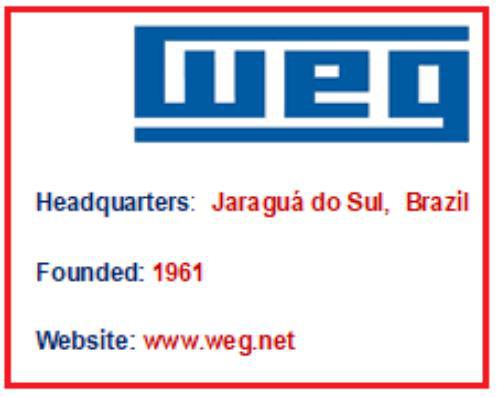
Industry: Others